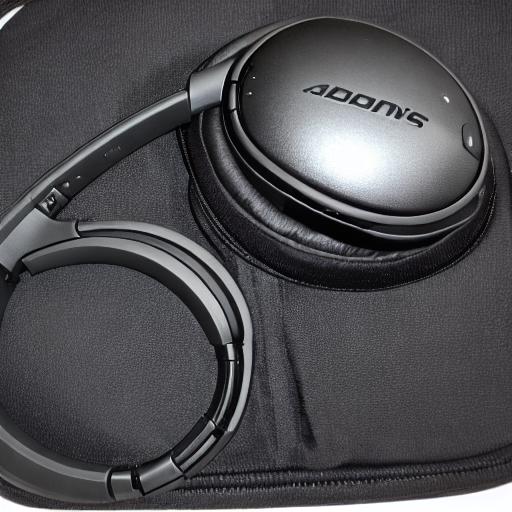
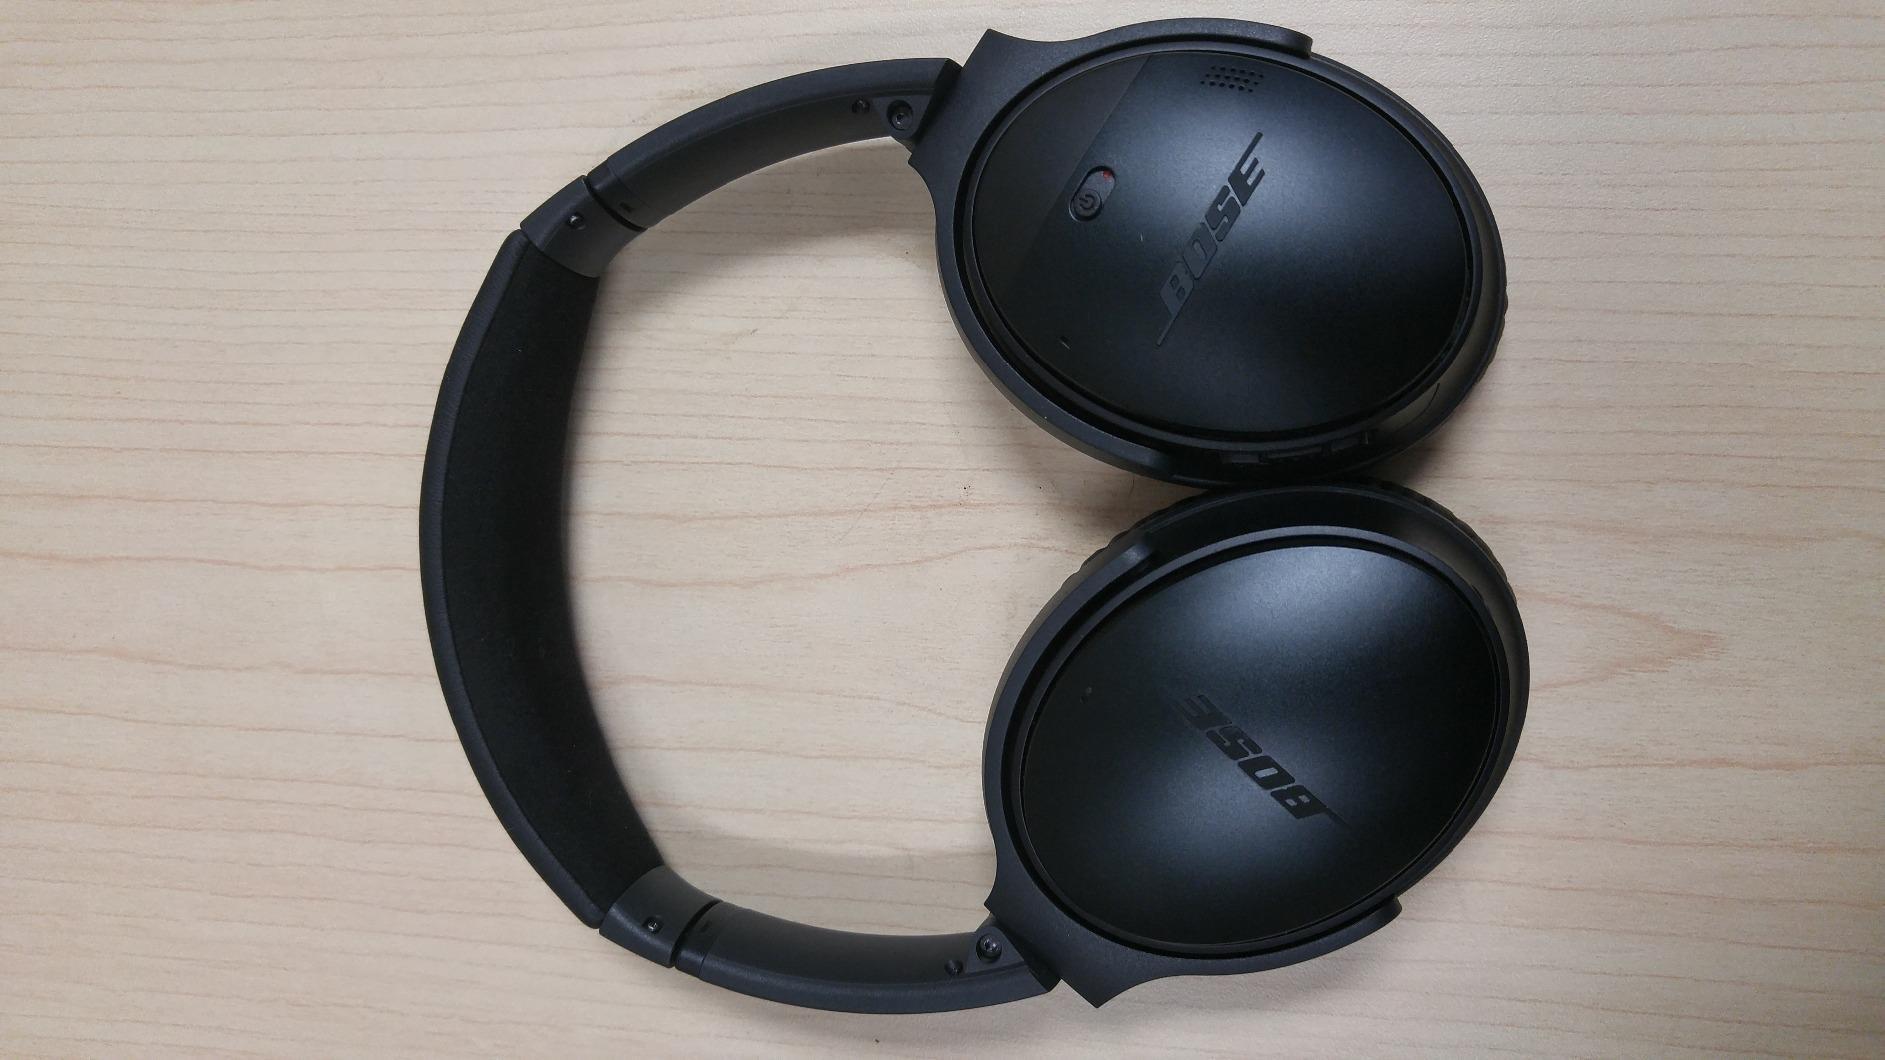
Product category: headphones
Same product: no